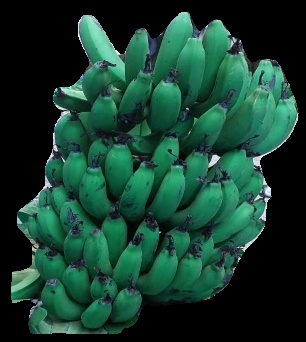
Variety: pachbale
Grade: grade2